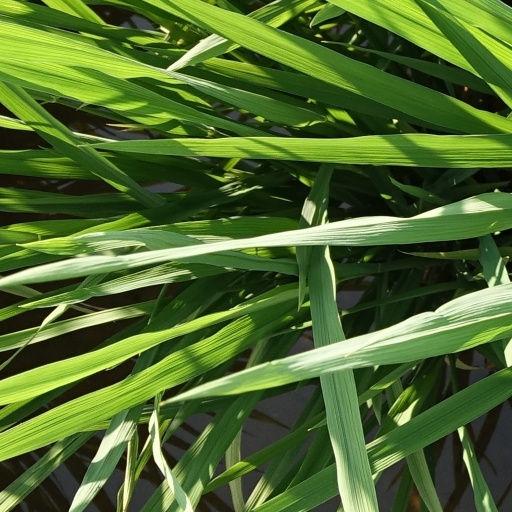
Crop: rice